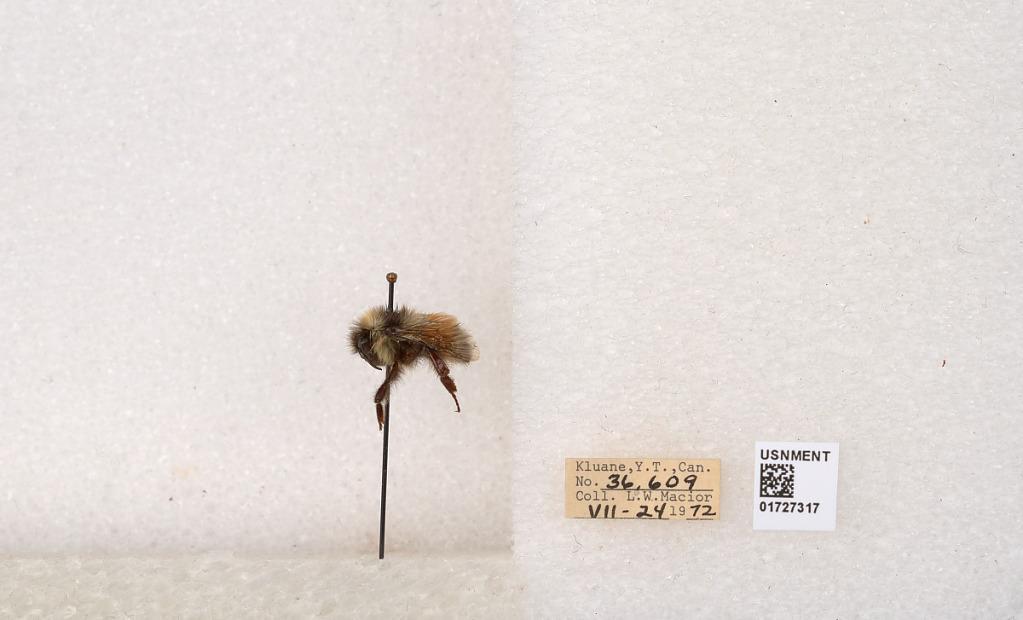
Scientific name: Bombus (Pyrobombus) sylvicola Kirby
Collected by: L. Macior
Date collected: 1972-7-24
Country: Canada
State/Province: Yukon Teritory
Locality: Kluane National Park and Reserve
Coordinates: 60.7493, -139.504